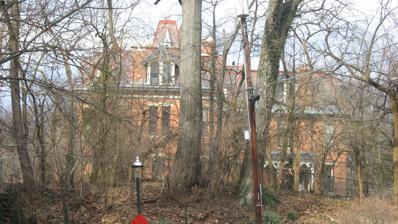
Building: Morrison House (Cincinnati, Ohio)
Country: United States of America
Year built: 1873
United States historic place Morrison House U.S. National Register of Historic Places Eastern side of the house Show map of Ohio Show map of the United States Location 750 Ludlow Ave., Cincinnati , Ohio Coordinates 39°8′54.5″N 84°31′43″W / 39.148472°N 84.52861°W / 39.148472; -84.52861 Area 2.5 acres (1.0 ha) Built 1873 ( 1873 ) Architect Samuel Hannaford Architectural style Italianate MPS Samuel Hannaford and Sons TR in Hamilton County NRHP reference No. 73001463 Added to NRHP April 3, 1973 The Morrison House is a historic residence in Cincinnati , Ohio , United States .  One of the area's first houses designed by master architect Samuel Hannaford , the elaborate brick house was home to the owner of a prominent food-processing firm, and it has been named a historic site . Born in 1838, Thomas Morrison left his native County Antrim in 1860, where he quickly found employment with Morrison and Cardukes, one of Cincinnati's numerous pork packing firms.  After working for the company for nearly forty years, he became the owner in 1897, and under his leadership the company outgrew nearly all of its competitors and became one of the first American meat packing firms to export its products to the United Kingdom and elsewhere in Europe.  Morrison was married to the daughter of William Procter , co-founder of Procter & Gamble . One of Samuel Hannaford's earlier houses in the Cincinnati metropolitan area, the Morrison House was constructed in 1873 and saw the last details added in 1875; it postdated Hannaford's own residence by approximately ten years, but the architect was still comparatively little known when the Morrison House was completed. However, following his Music Hall of Music Hall in the late 1870s, Hannaford became one of Cincinnati's most prominent architects; by the end of the century, the Morrison House was one of several Hannaford designs in the neighborhood of Clifton , and numerous grand Hannaford houses could be found throughout other wealthy neighborhoods such as Walnut Hills and Avondale . Two and a half stories tall, the Morrison House is a brick building with a slate roof and additional elements of wood and stone.  The center of the facade includes a three-story tower projecting forward from the rest of the building, while large dormer windows are placed in the roof on either side of the tower.  Each bay of the second and third floors is pierced by a pair of windows, while an elaborate porch fills the first floor of the facade: the sides of the porch are wooden with extensive spindlework , while the center features a large sandstone archway with Corinthian columns.  These elements combine to give it an Italianate appearance, although with influence from other styles; this reflects Hannaford's employment of numerous architectural styles through his career. In 1973, the Morrison House was listed on the National Register of Historic Places , qualifying because of its architecture.  Seven years later, it was included in a multiple property submission of dozens of Hannaford-designed buildings in Hamilton County, one of few in the grouping that were already on the Register. References